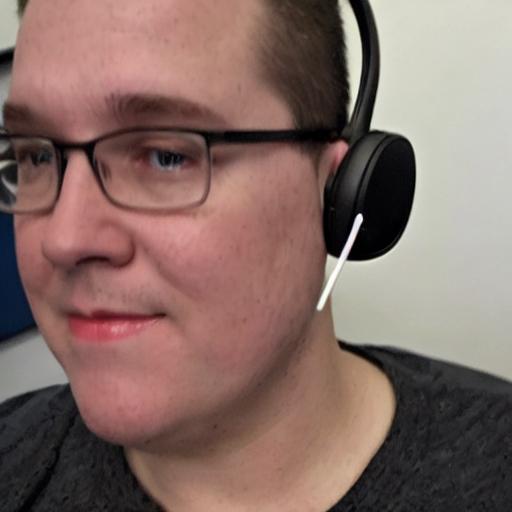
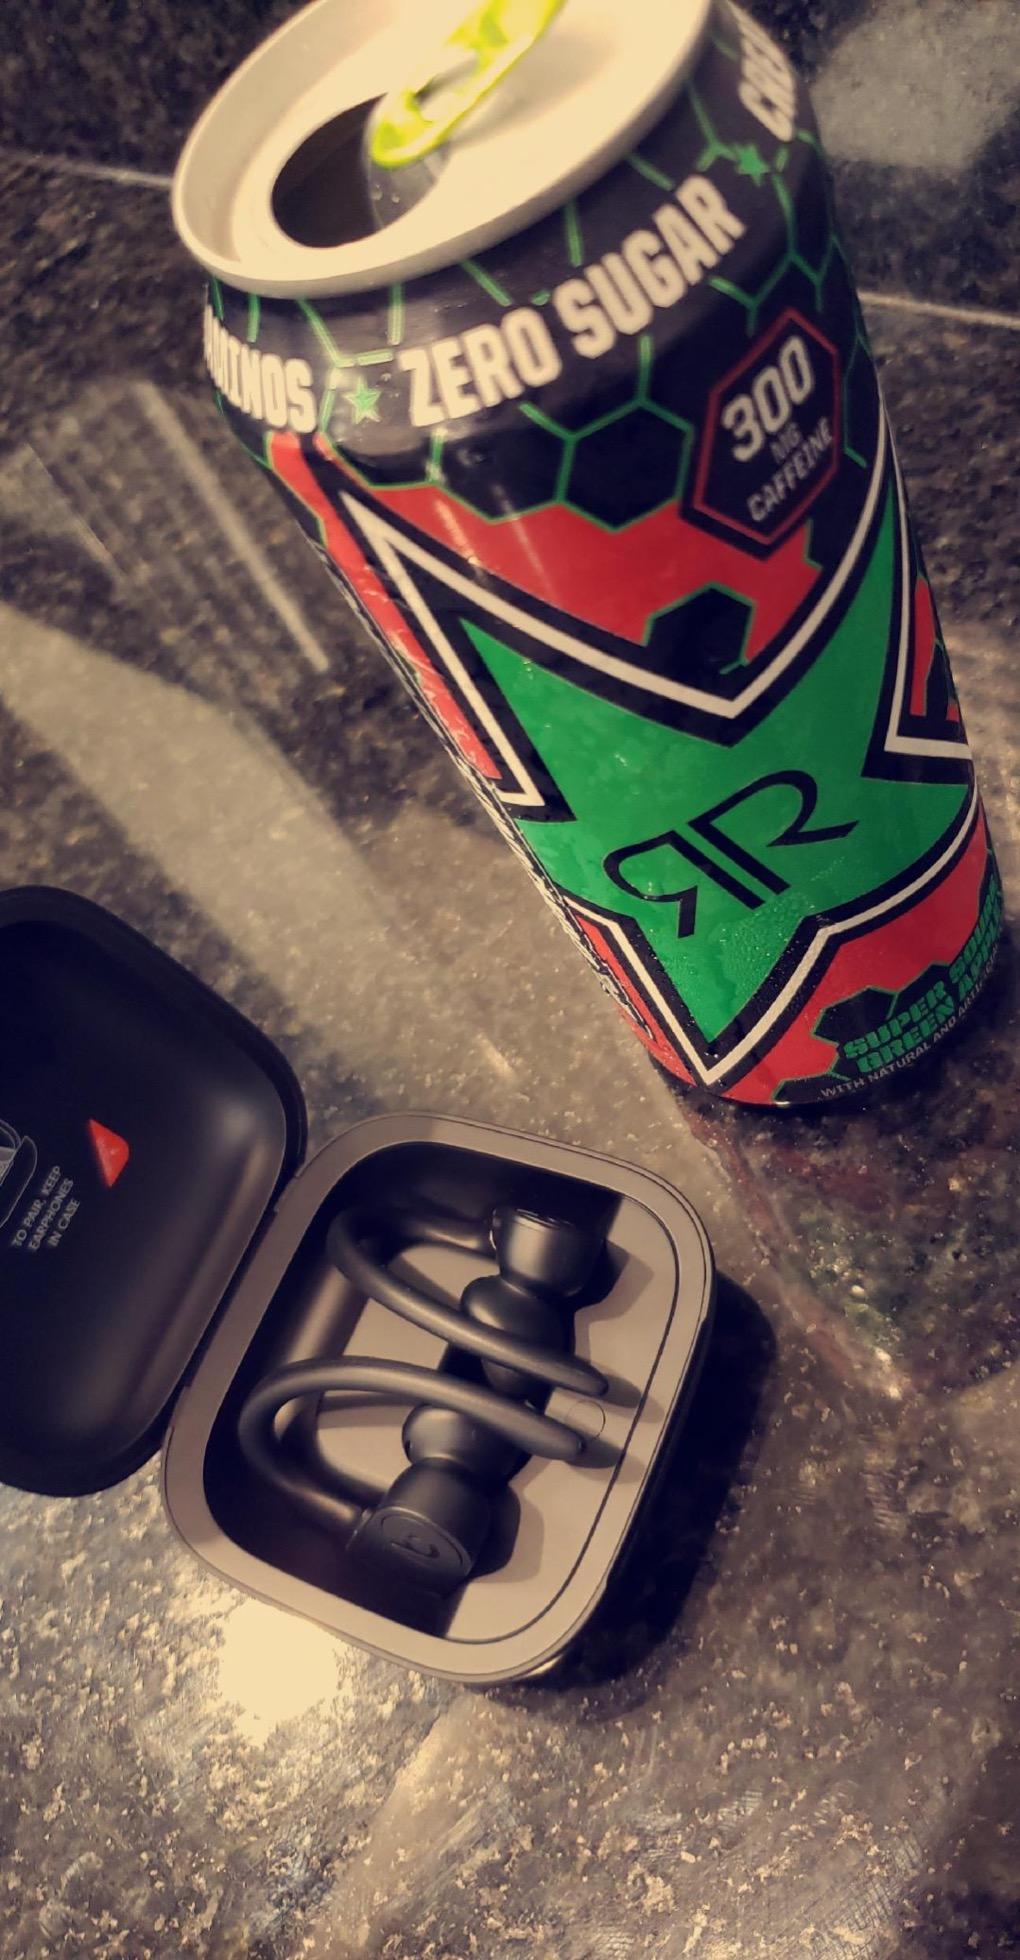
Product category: earbuds
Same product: no